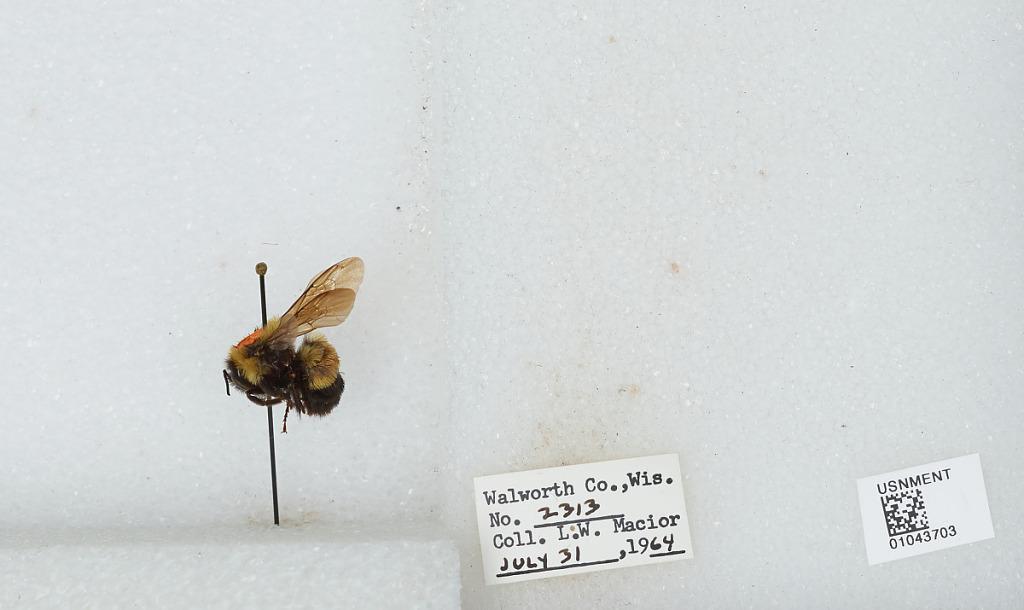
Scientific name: Bombus (Bombus) affinis Cresson
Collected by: L. Macior
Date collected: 1964-7-31
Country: United States
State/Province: Wisconsin
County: Walworth
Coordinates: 42.67, -88.54